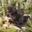
Label: beaver